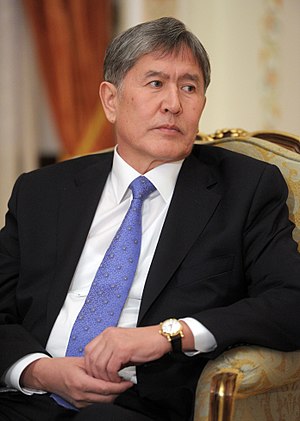
Almazbek Atambajev
Almazbek Sjarsjenovitsj Atambajev var Kirgisistans præsident fra den 1. december 2011 til den 24. november 2017.